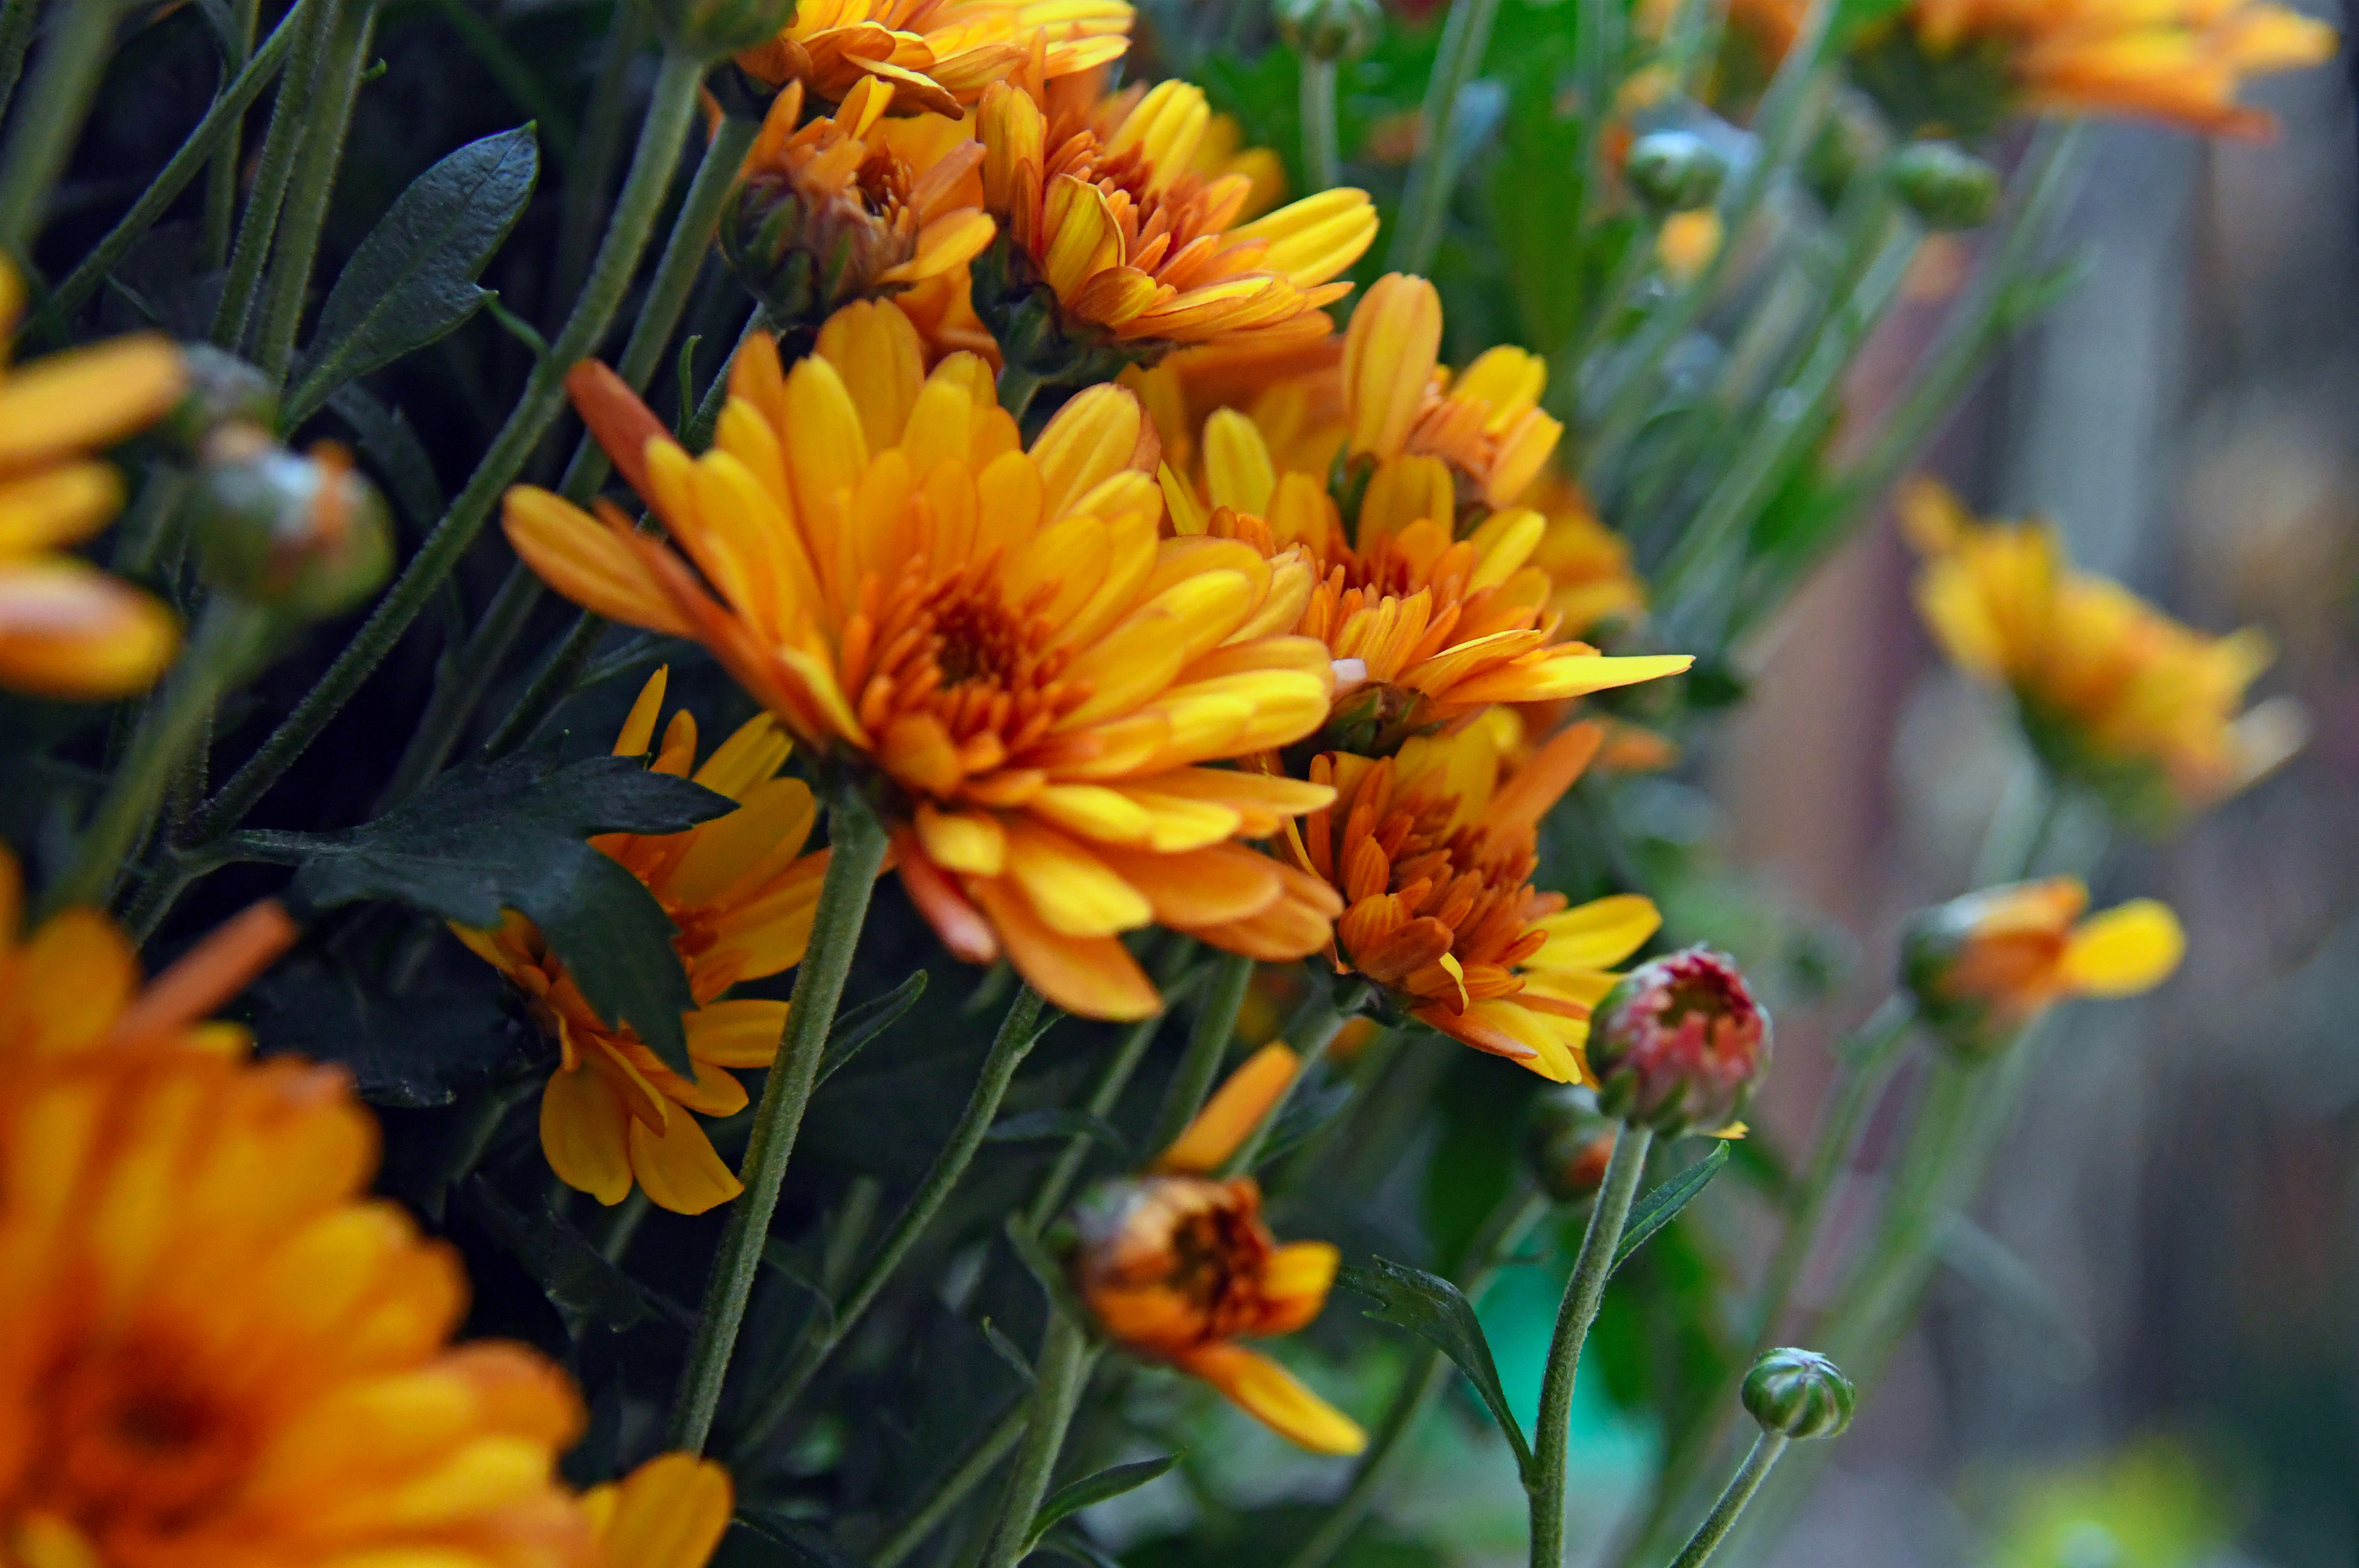
chrysanthemum, yellow, chrysanthemums, flower, flowers, background, autumn, nature, bloom, closeup, garden, petal, sky, plant, beautiful, botany, colorful, season, field, flora, floral, fresh, bright, leaf, spring, flowering plant, orange, calendula, english marigold, wildflower, annual plant, daisy family, Forb, herbaceous plant, chrysanths, plant stem, perennial plant